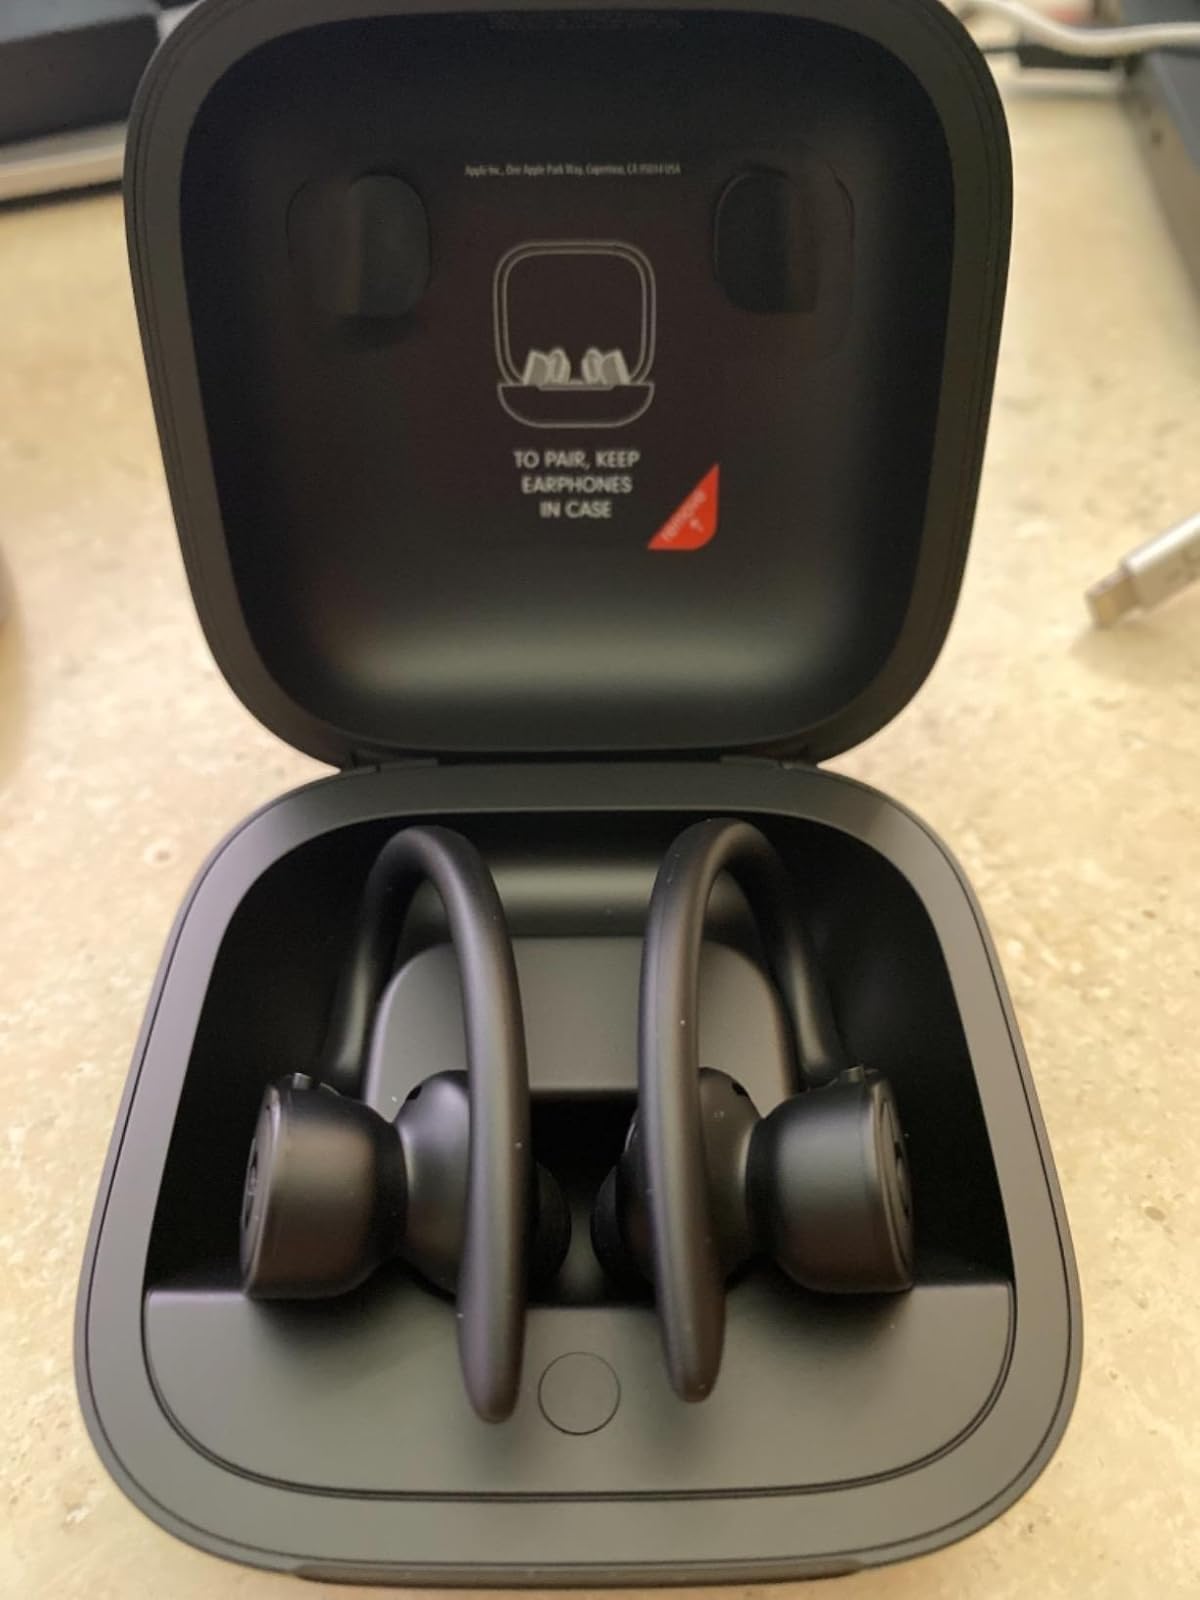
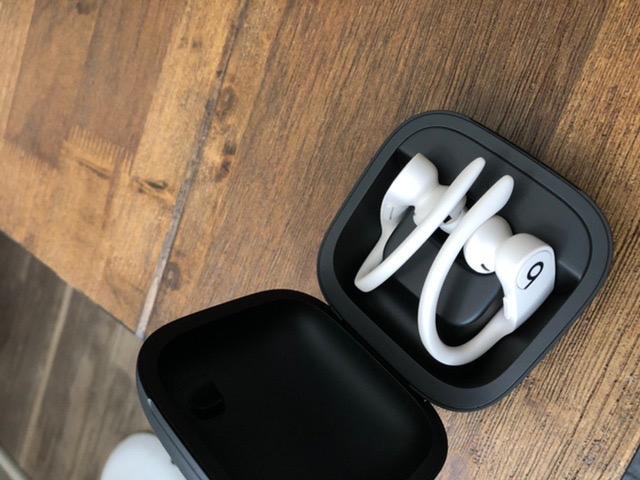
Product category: earbuds
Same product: no